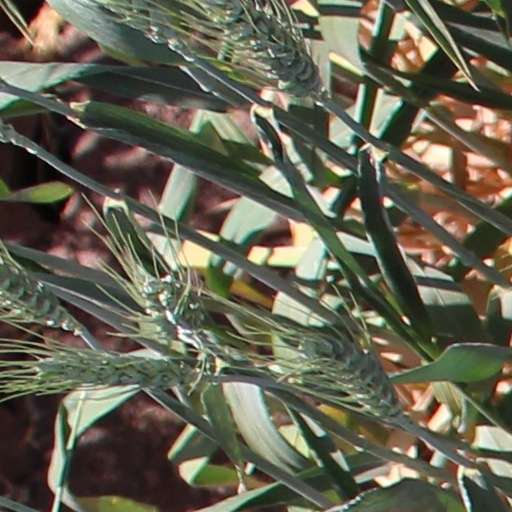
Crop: wheat